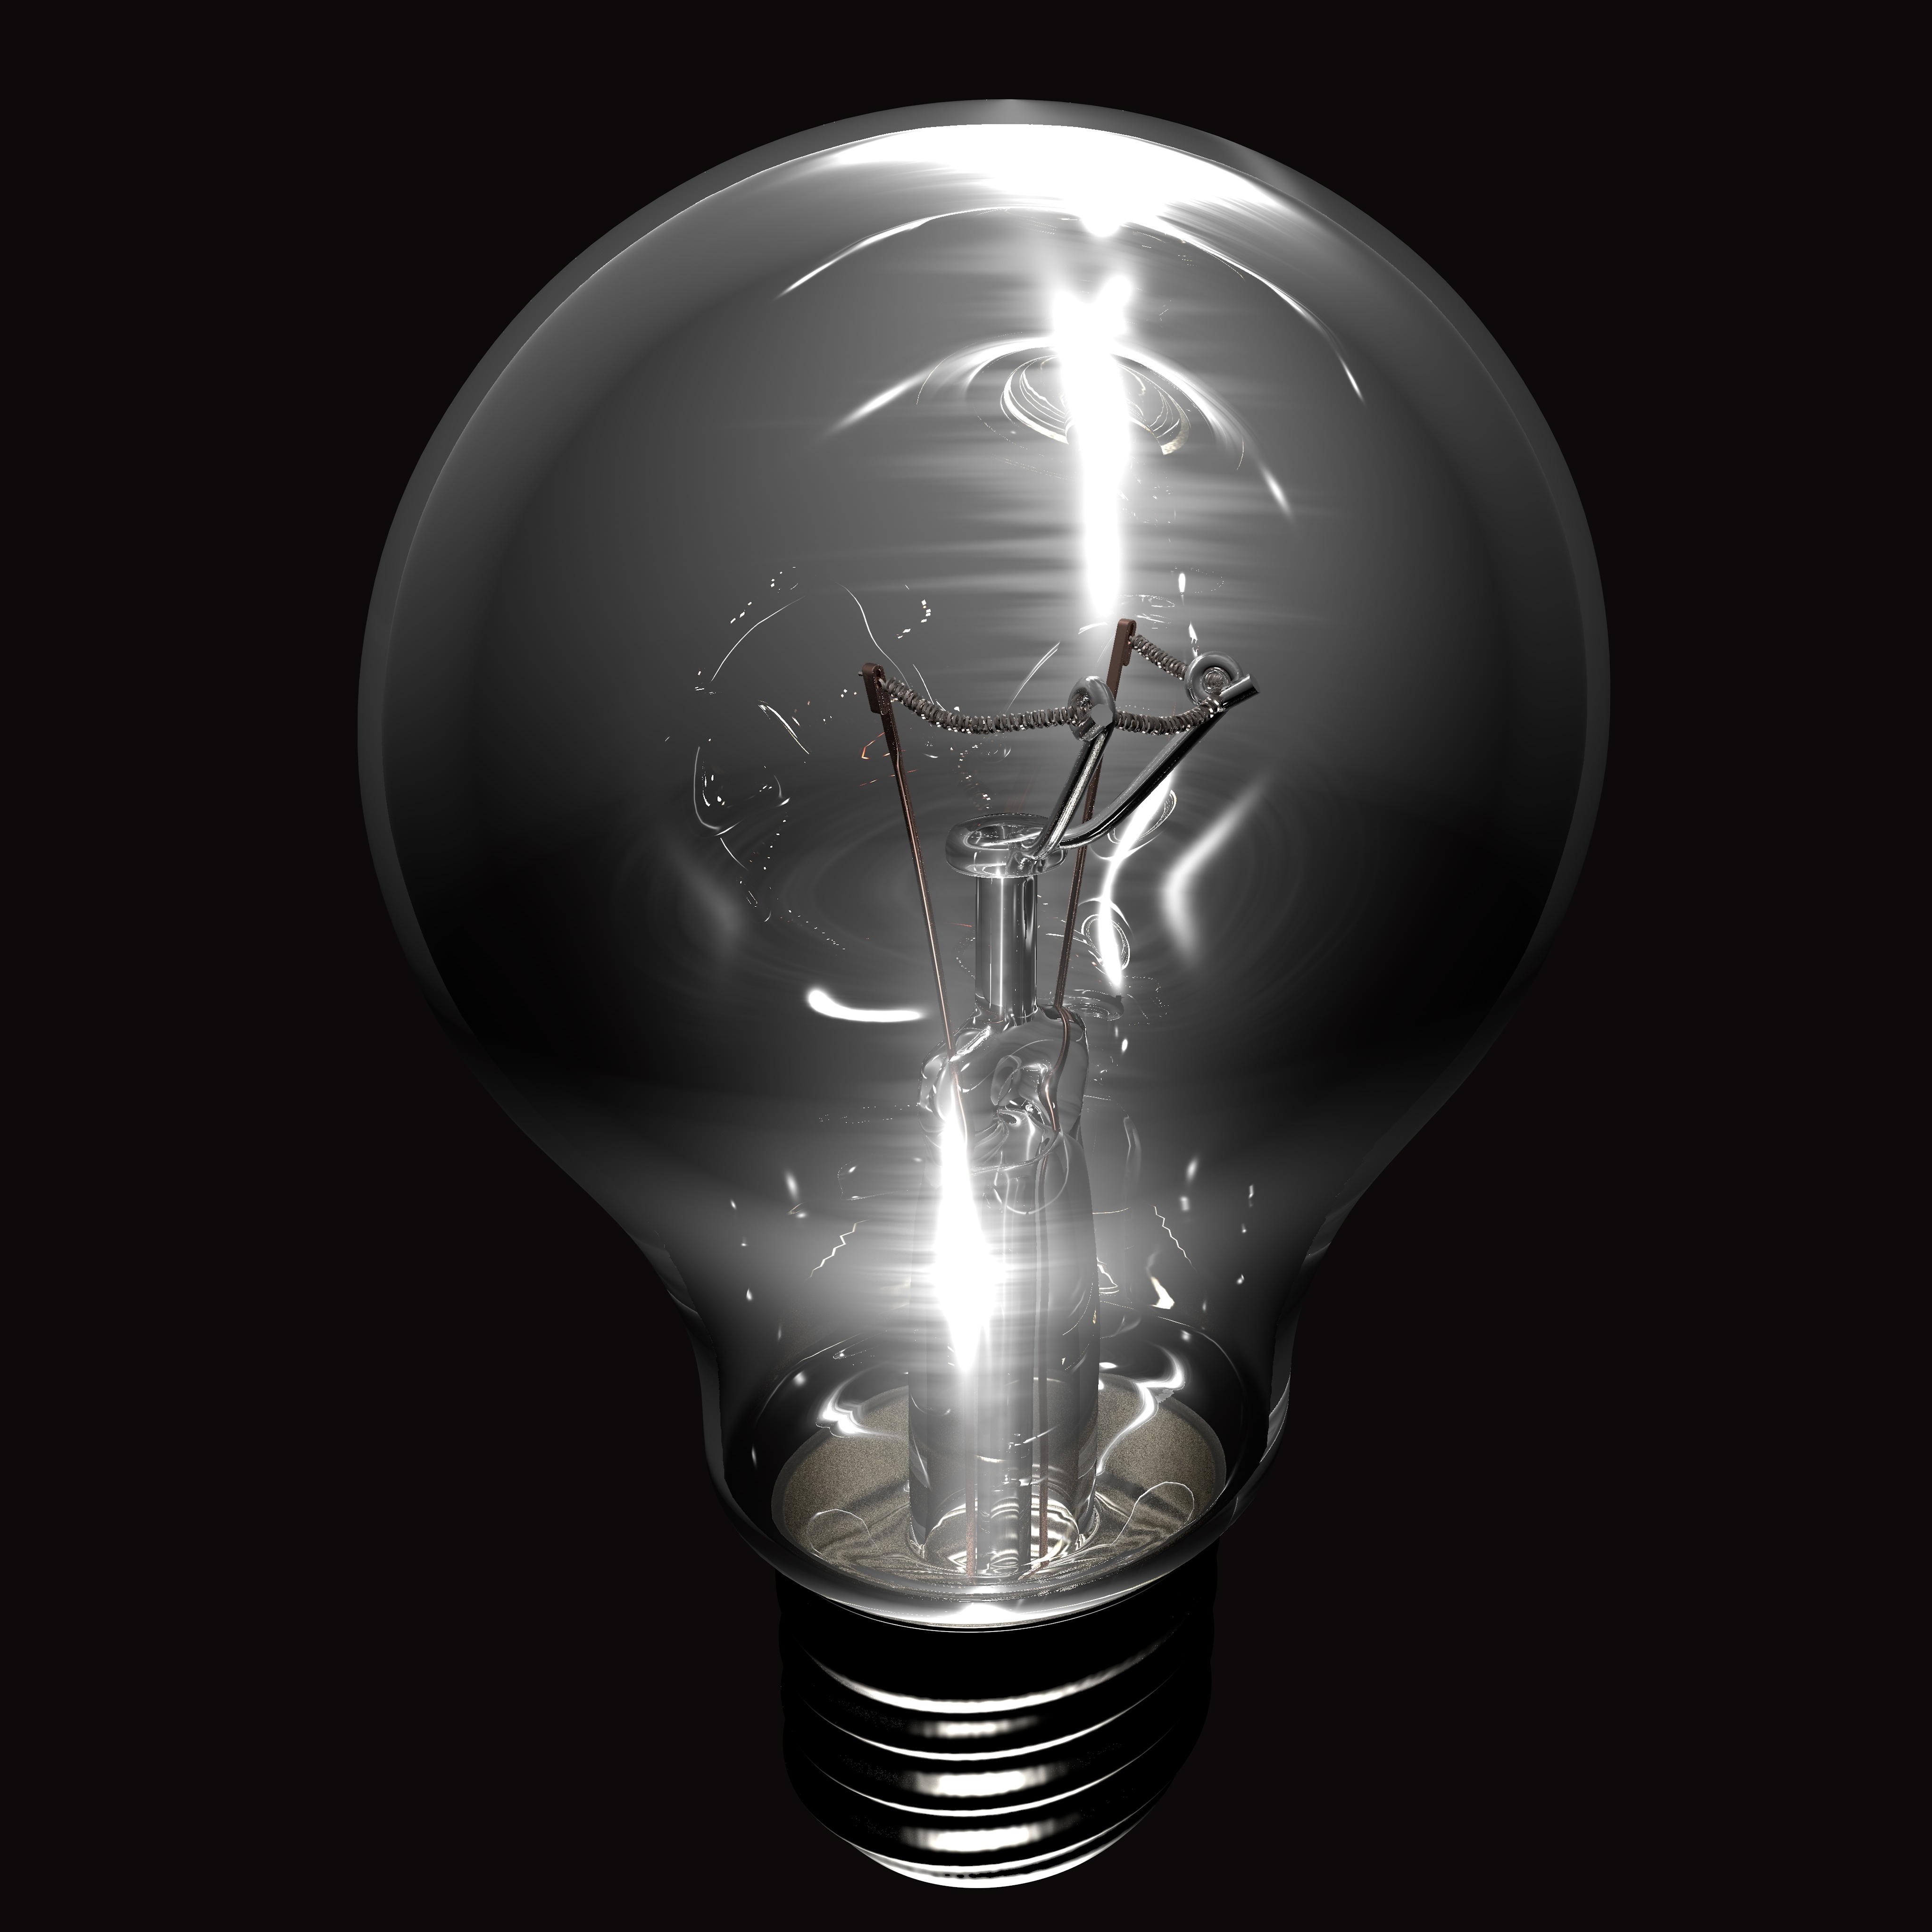
light, lamp, light bulb, pear, lighting, energy, thread, bulbs, sphere, draw, fragile, brightness, glow wire, electric light, product design, incandescent light bulb